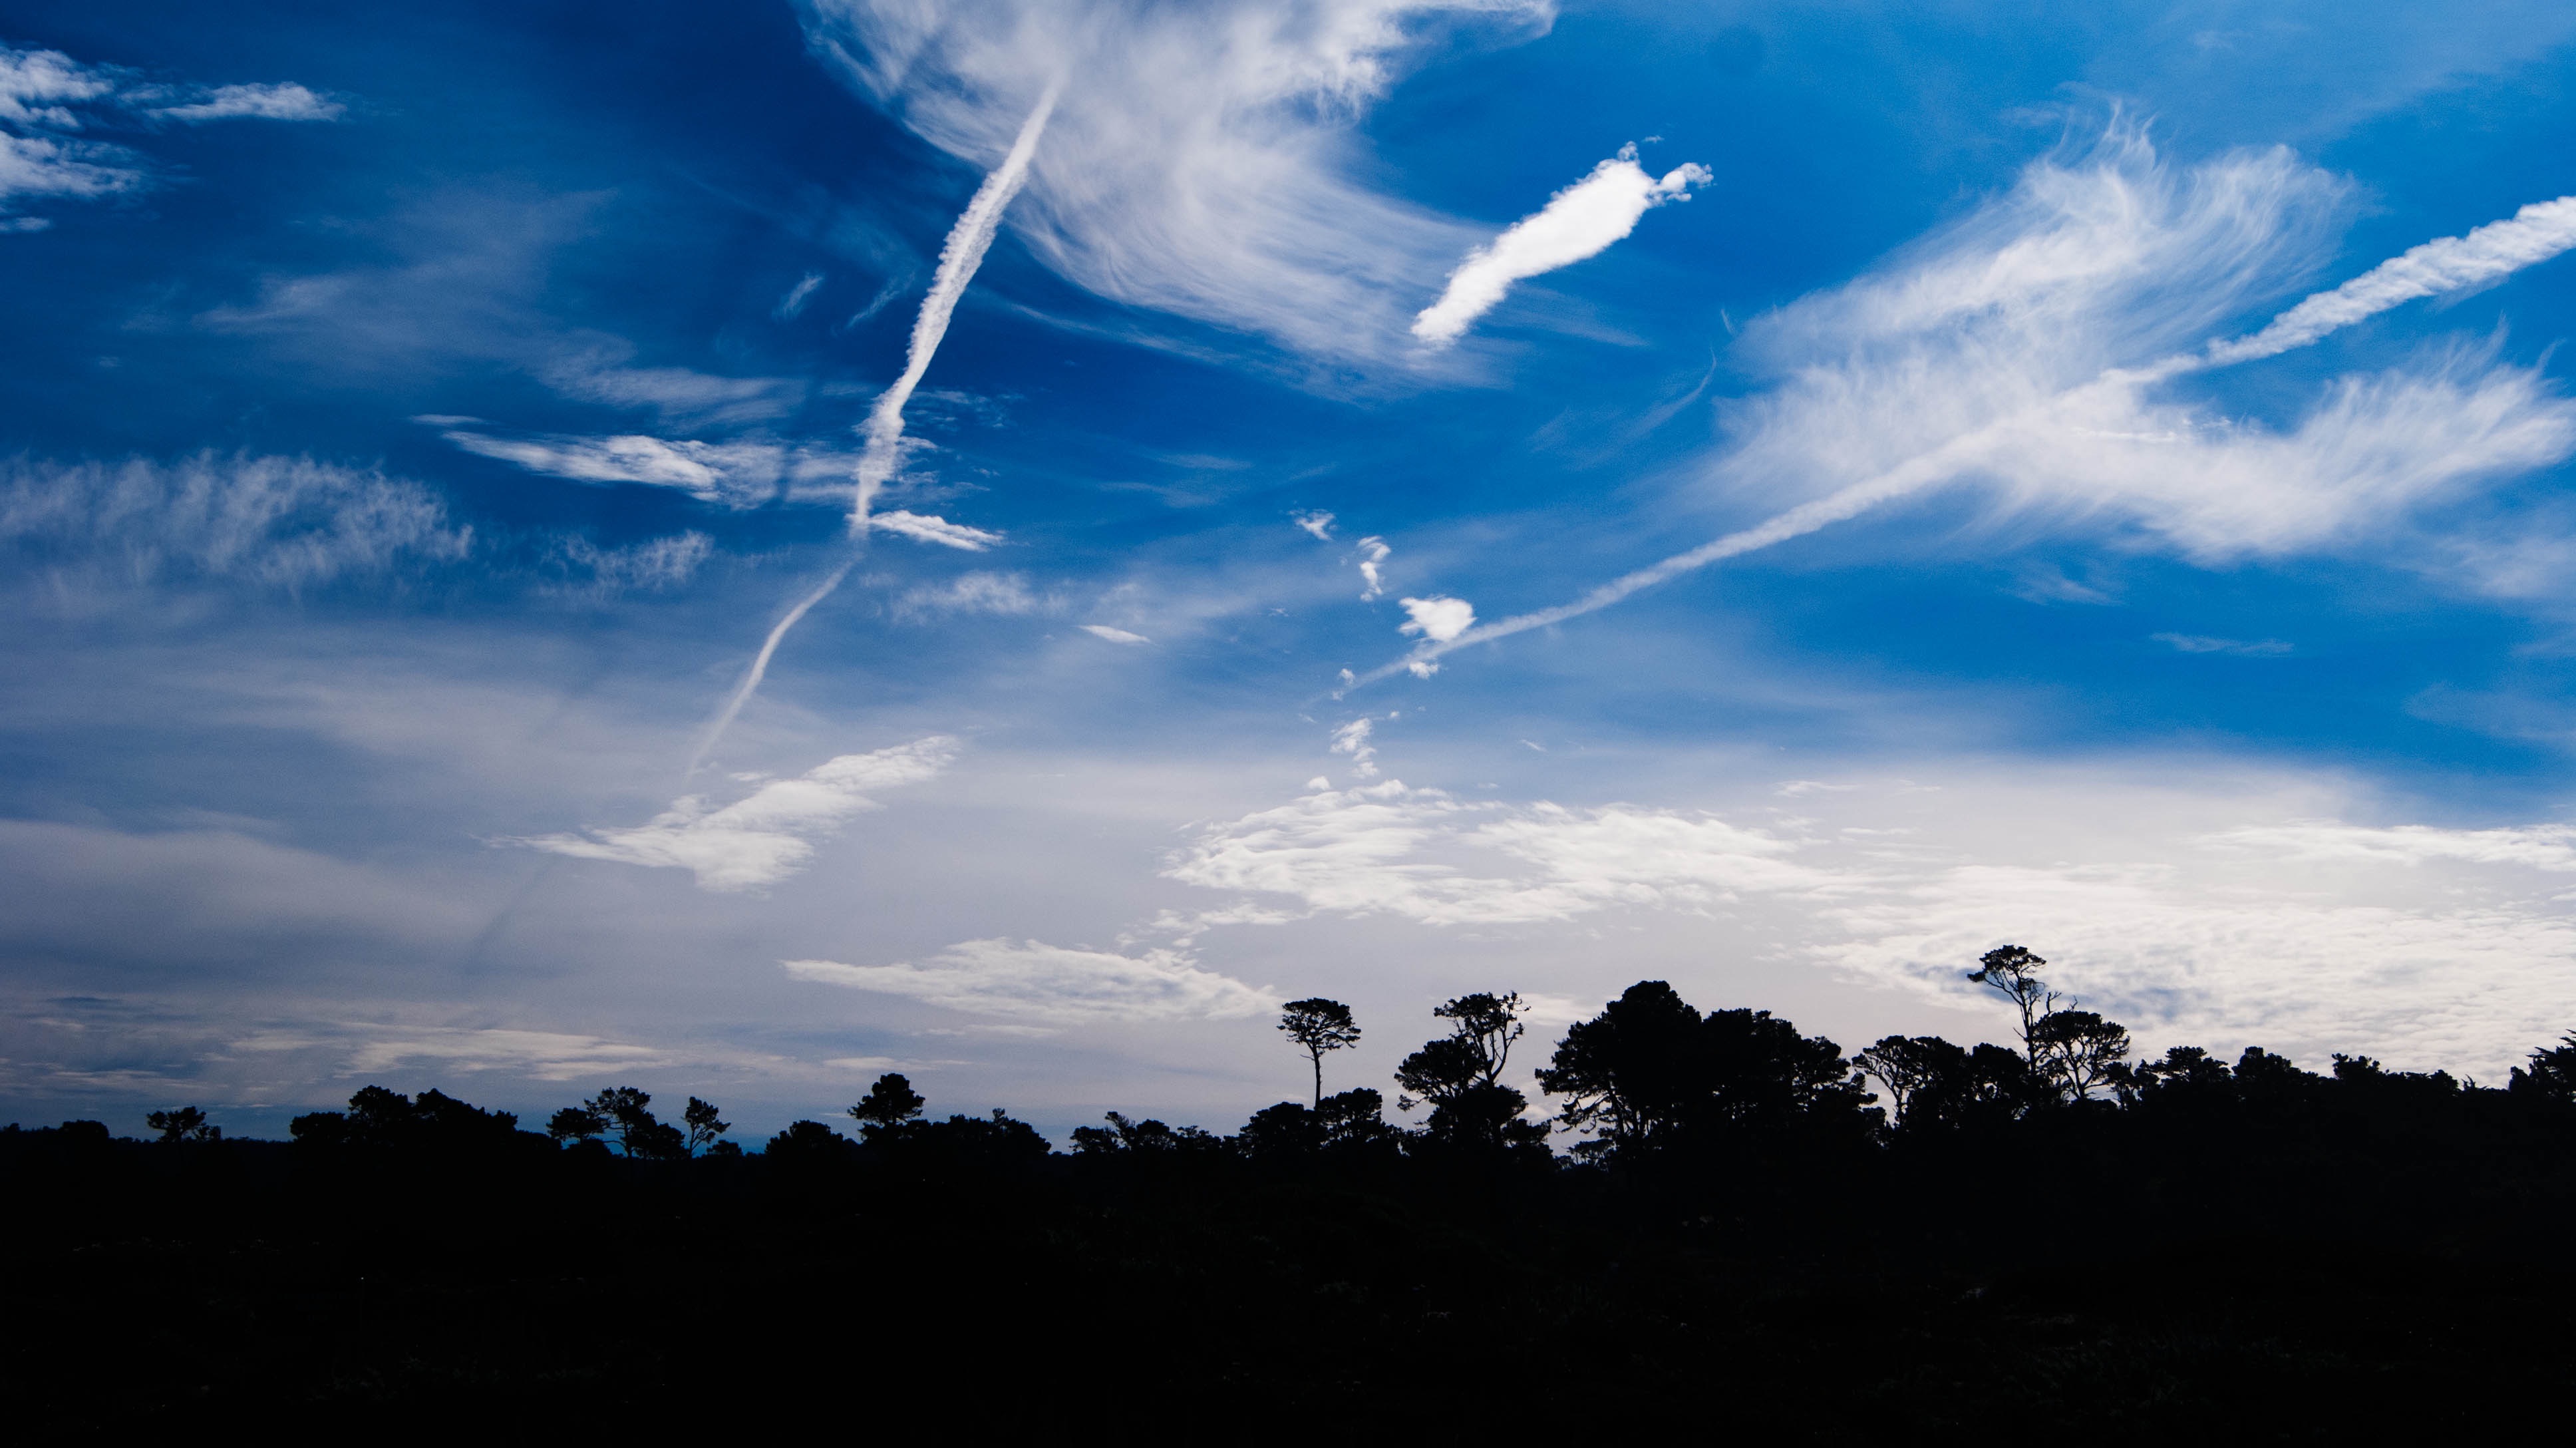
nature, horizon, cloud, sky, sunset, sunlight, morning, wind, dawn, atmosphere, dusk, evening, cumulus, meteorological phenomenon, atmosphere of earth